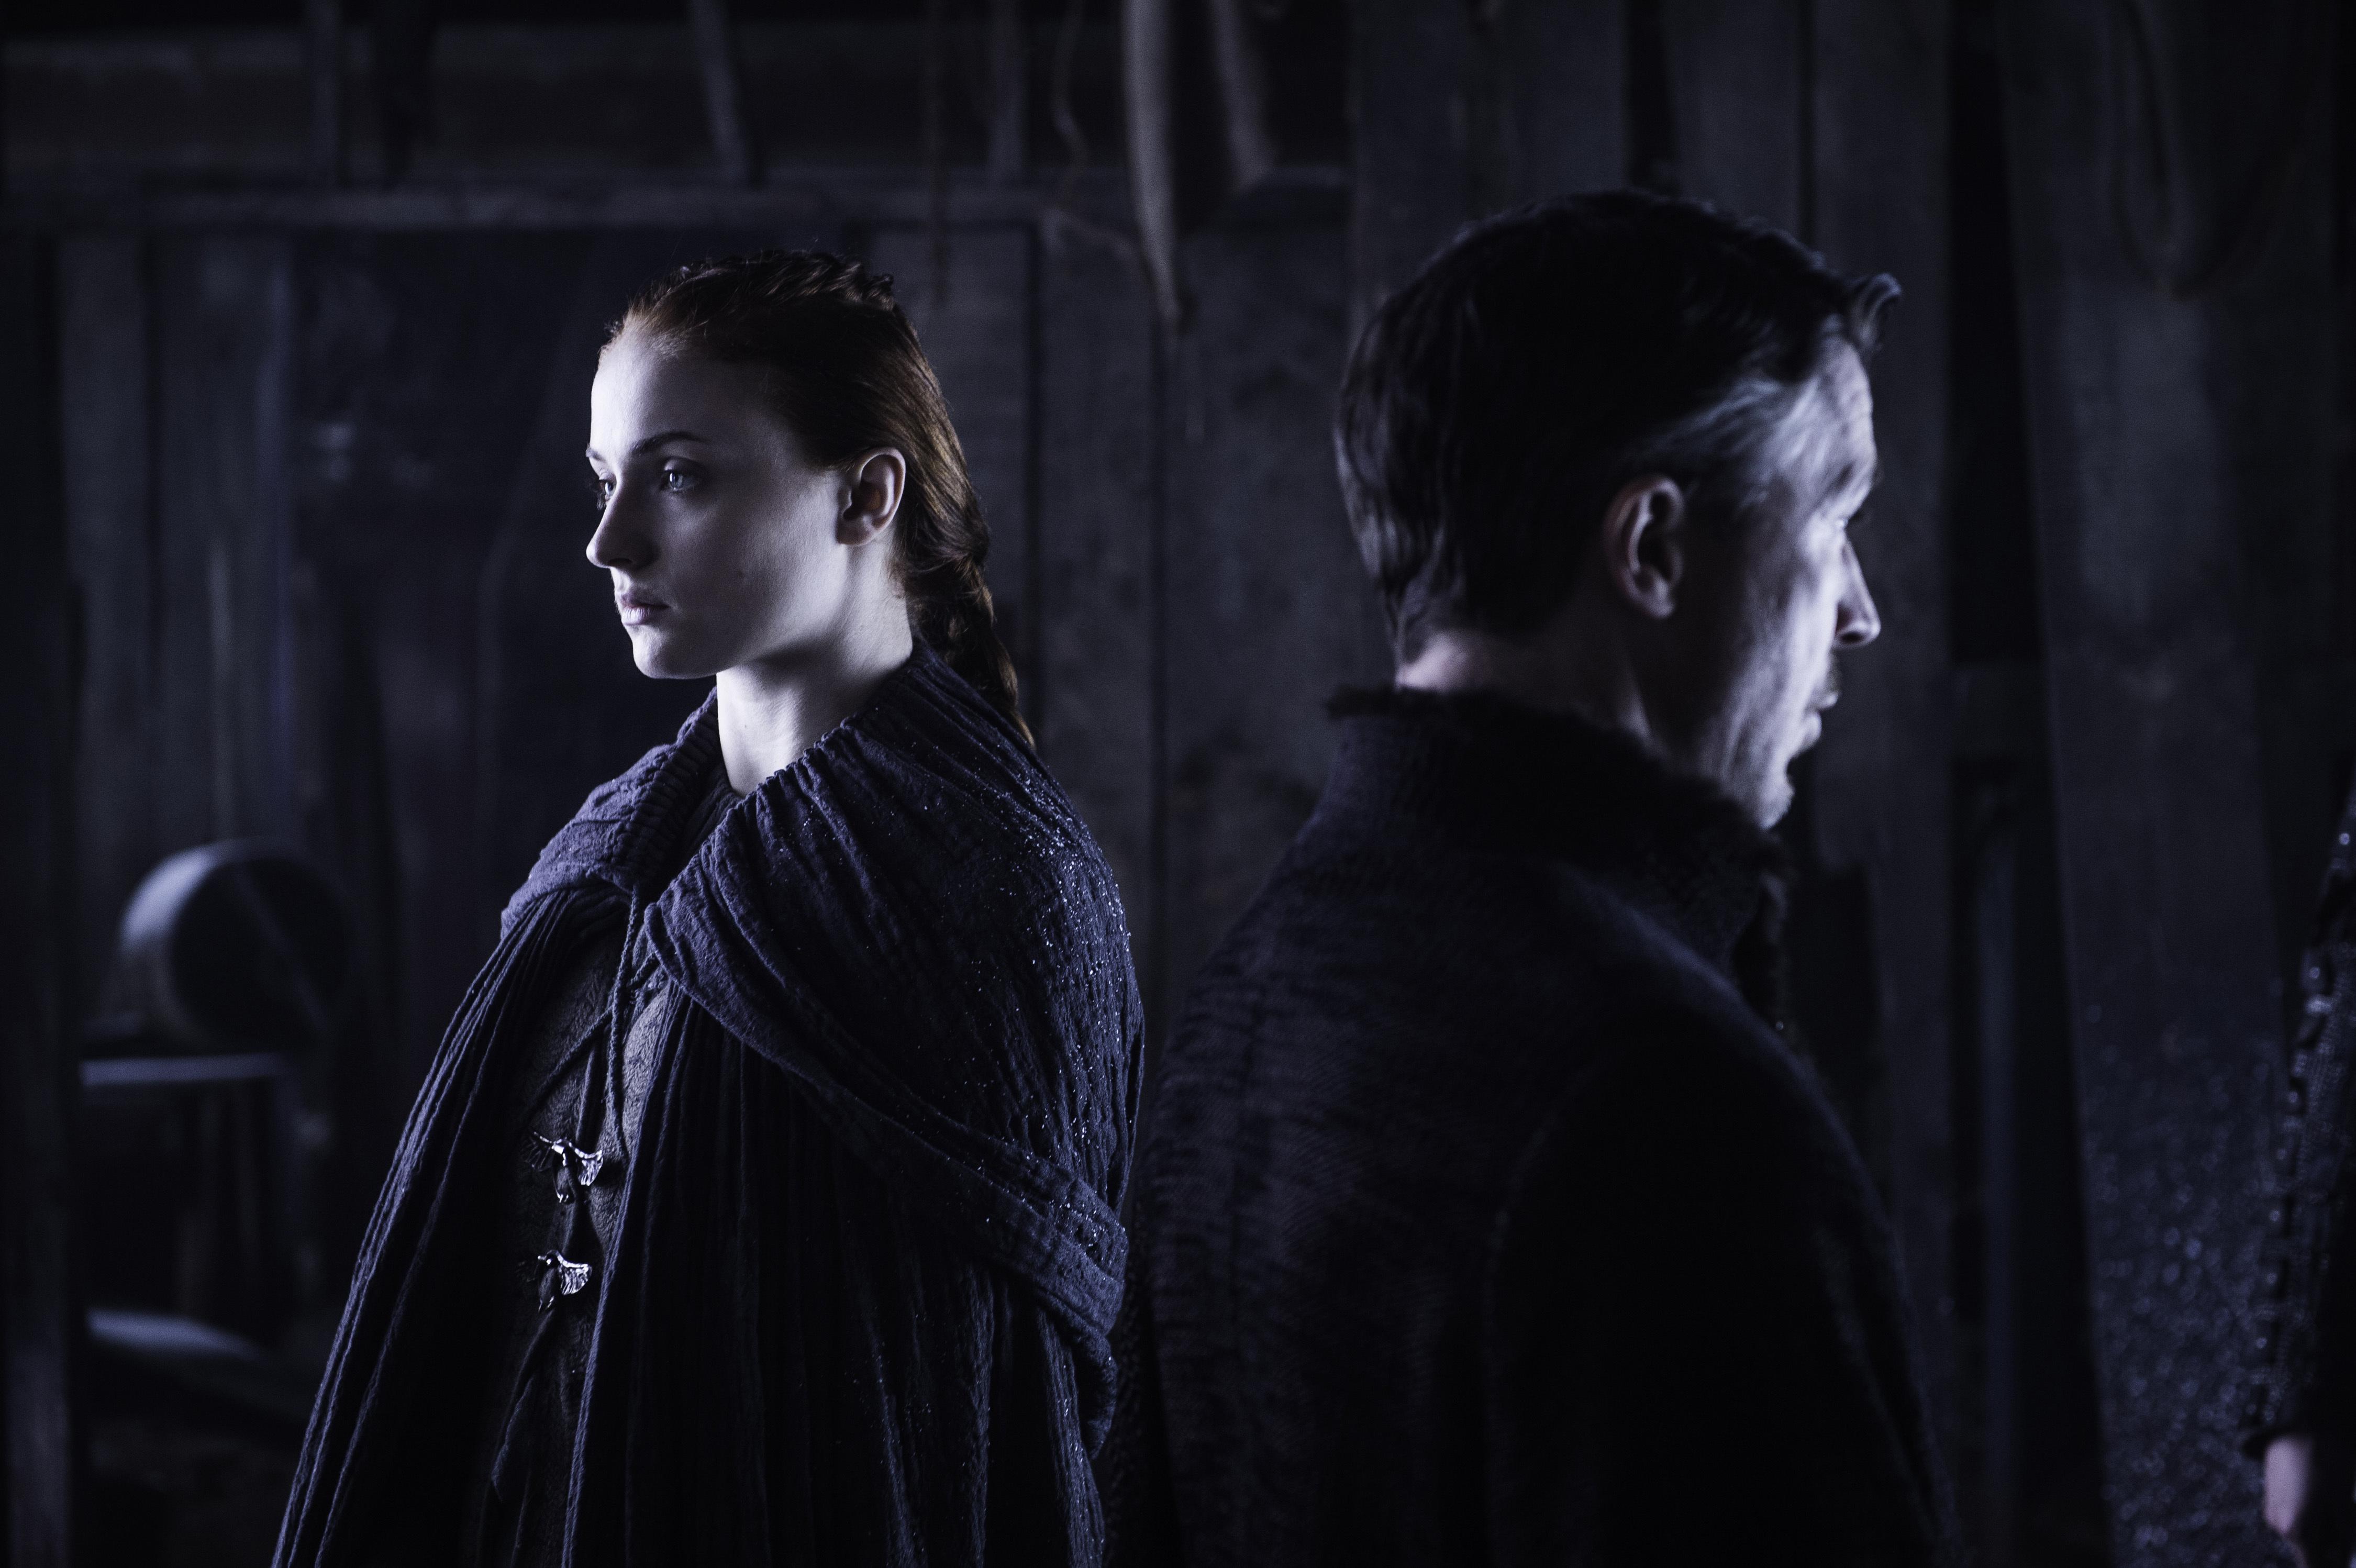
actors in a scene from the film
Relation: Visible, Meta